John Hoge Ewing

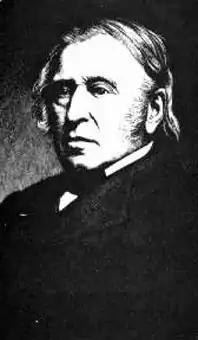
portrait of John Hoge Ewing, was an American politician

John Hoge Ewing (October 5, 1796 – June 9, 1887) was an American politician from Pennsylvania who served as a Whig member of the U.S. House of Representatives for Pennsylvania's 20th congressional district from 1845 to 1847.